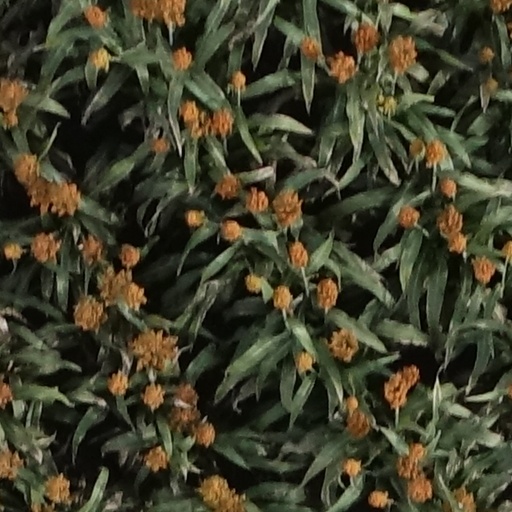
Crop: sorghum